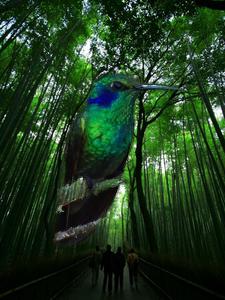
Bird species: Green_Violetear
Bird type: landbird
Background: land